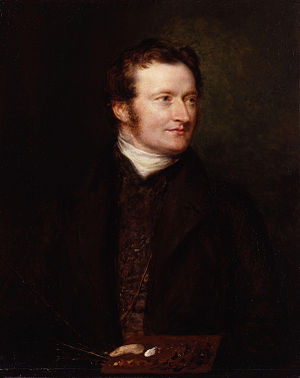
William Mulready
William Mulready ved John Linnell.
William Mulready var en irsk maler aktiv i London.